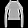
Label: Pullover